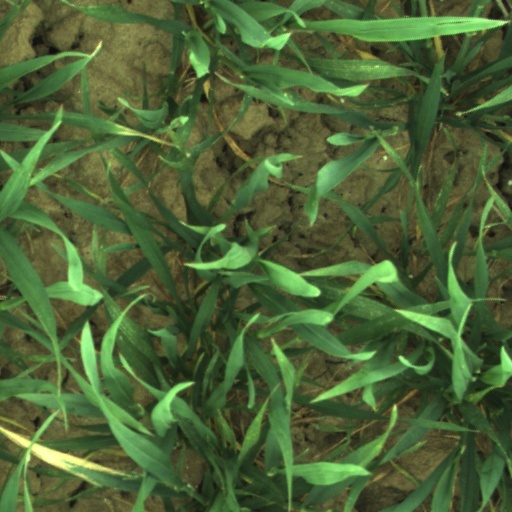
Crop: wheat